Church of St Mary the Blessed Virgin, Sompting

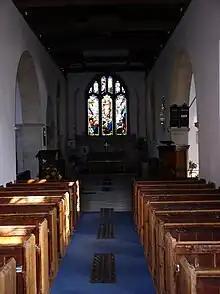
The nave looking towards the east

The church is a flint building with dressings of Caen stone and a slate roof. The tower, at the west end, incorporates some reused Roman-era brickwork, and was built in two parts; it assumed its current appearance by the end of the 11th century. The "elegant" structure has stone pilasters at each corner, but lacks buttresses. The tower arch dates from the Saxon period and is offset; an altar would originally have stood next to it. The base of the tower may have served as the original entrance porch.